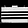
Label: Bag